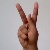
The image shows a hand gesture representing the letter 'K' in Indian Sign Language.